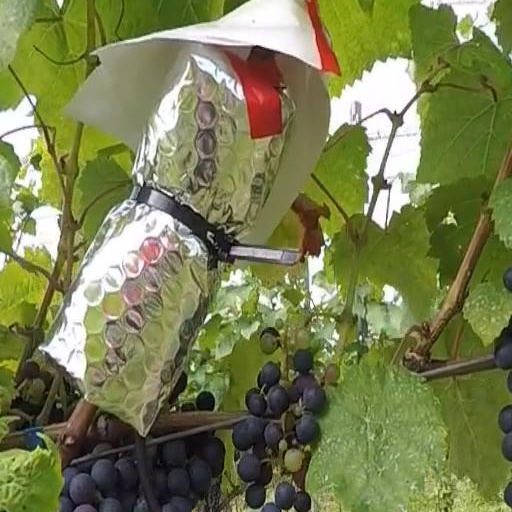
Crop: grape